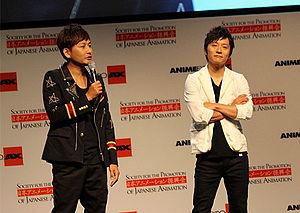
Porno Graffitti est un groupe masculin de rock japonais.